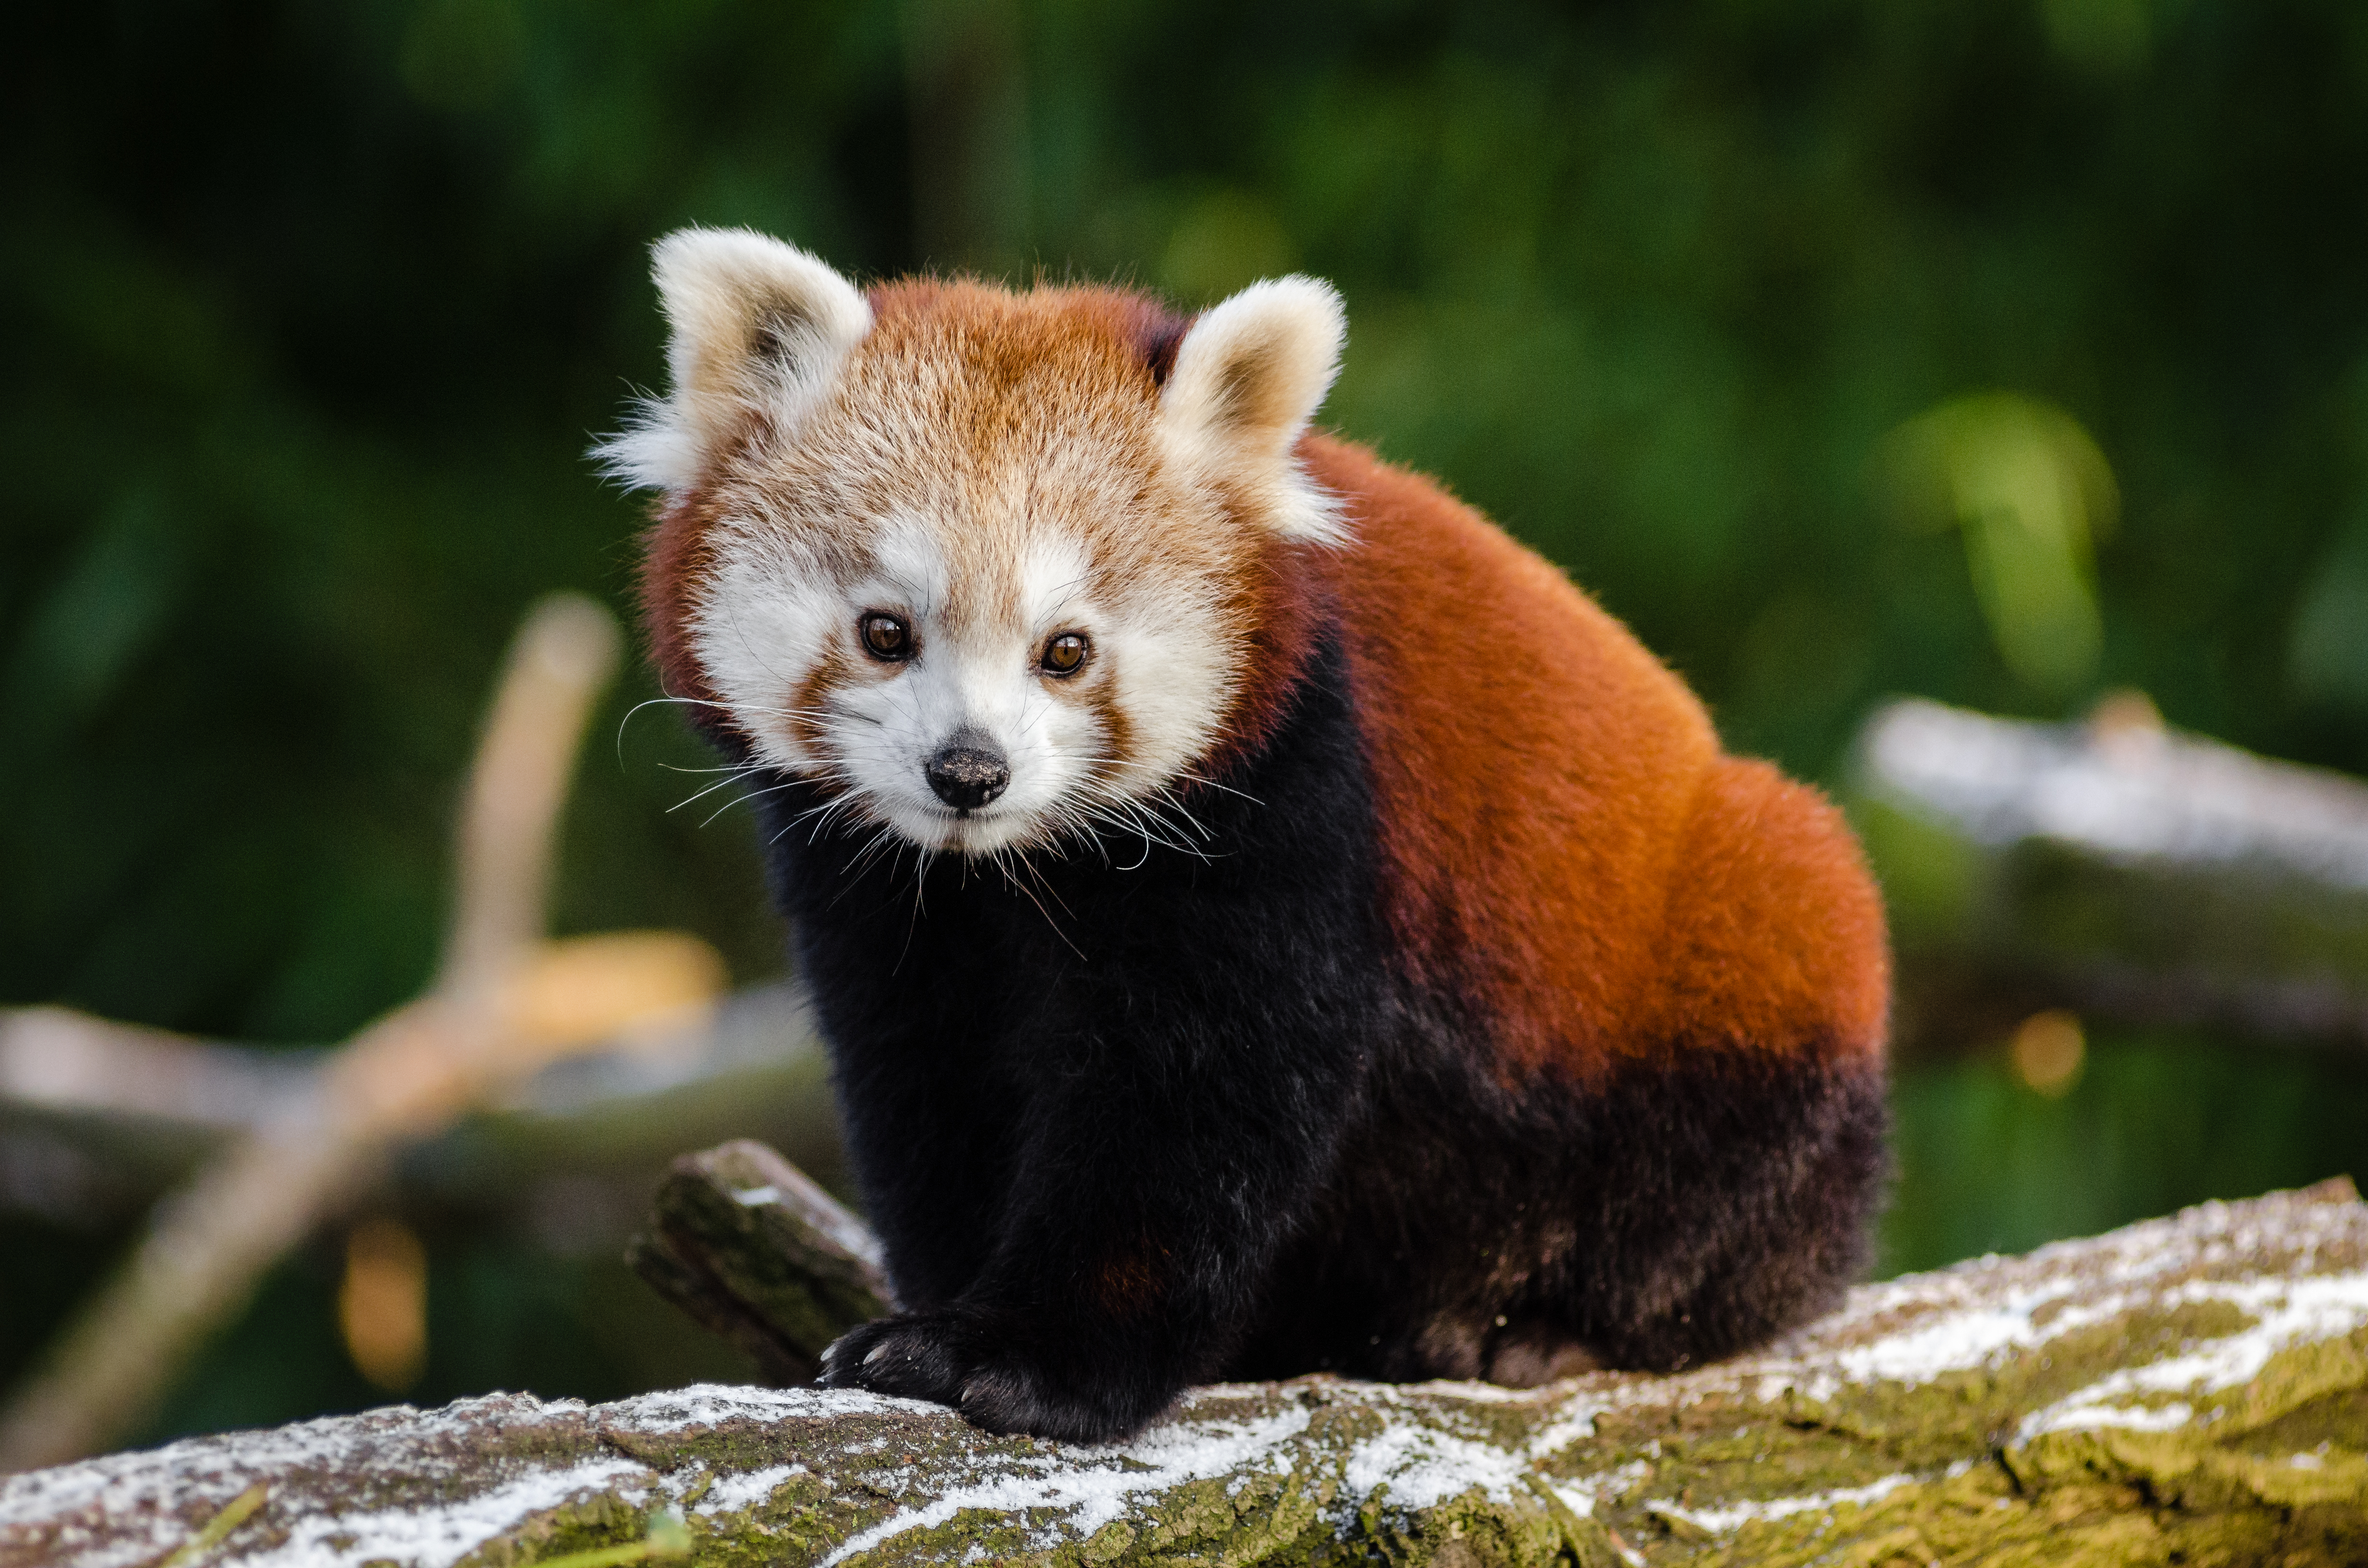
tree, nature, bokeh, vintage, sweet, fall, feet, animal, cute, female, wildlife, zoo, fur, orange, young, green, high, red, foot, autumn, mammal, nikon, fauna, red panda, panda, 2015, face, nose, whiskers, paw, tail, animals, ears, endangered, vertebrate, germany, deutschland, herbst, natur, paws, tier, iso, fell, gesicht, baum, adorable, bamboo, d7000, roter, kleiner, niedlich, sues, suess, species, bedrohte, tierart, tierpark, weiblich, jungtier, jung, ohren, schwanz, nase, bedroht, ailurus, fulgens, mozilla, firefox, wochenende, weekend, gr n, s s